List of Bowling Green State University buildings

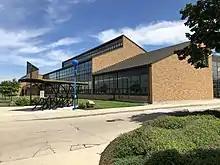
Fine Arts Building

Built in 1962 at a cost of $409,000, in 1992 it was expanded into a complex to centralize fine arts on campus. In 1991 Dr. Hiroko Nakamoto sponsored the creation of a Japanese tea ceremony room in the building. On October 8, 1992, a $9.8 million addition that added additional space and modernized equipment. The Complex hosts a number of galleries. Contains a glass artwork "A Flow of Color" by Dominick Labino. The building facilities include computer labs a video production studio, a photography studio, a sculpture studio with crane and sandblasting facilities, a jewelry studio with facilities for soldering, metal-forming, aluminum anodization and copper electroplating, A glass studio with hot and cold shops, a ceramics studio with eight kilns, Printmaking studios with facilities for Intaglio, lithography, and a darkroom, A drawing studio, A painting studio, and the Center for Advanced Visualization and Education.